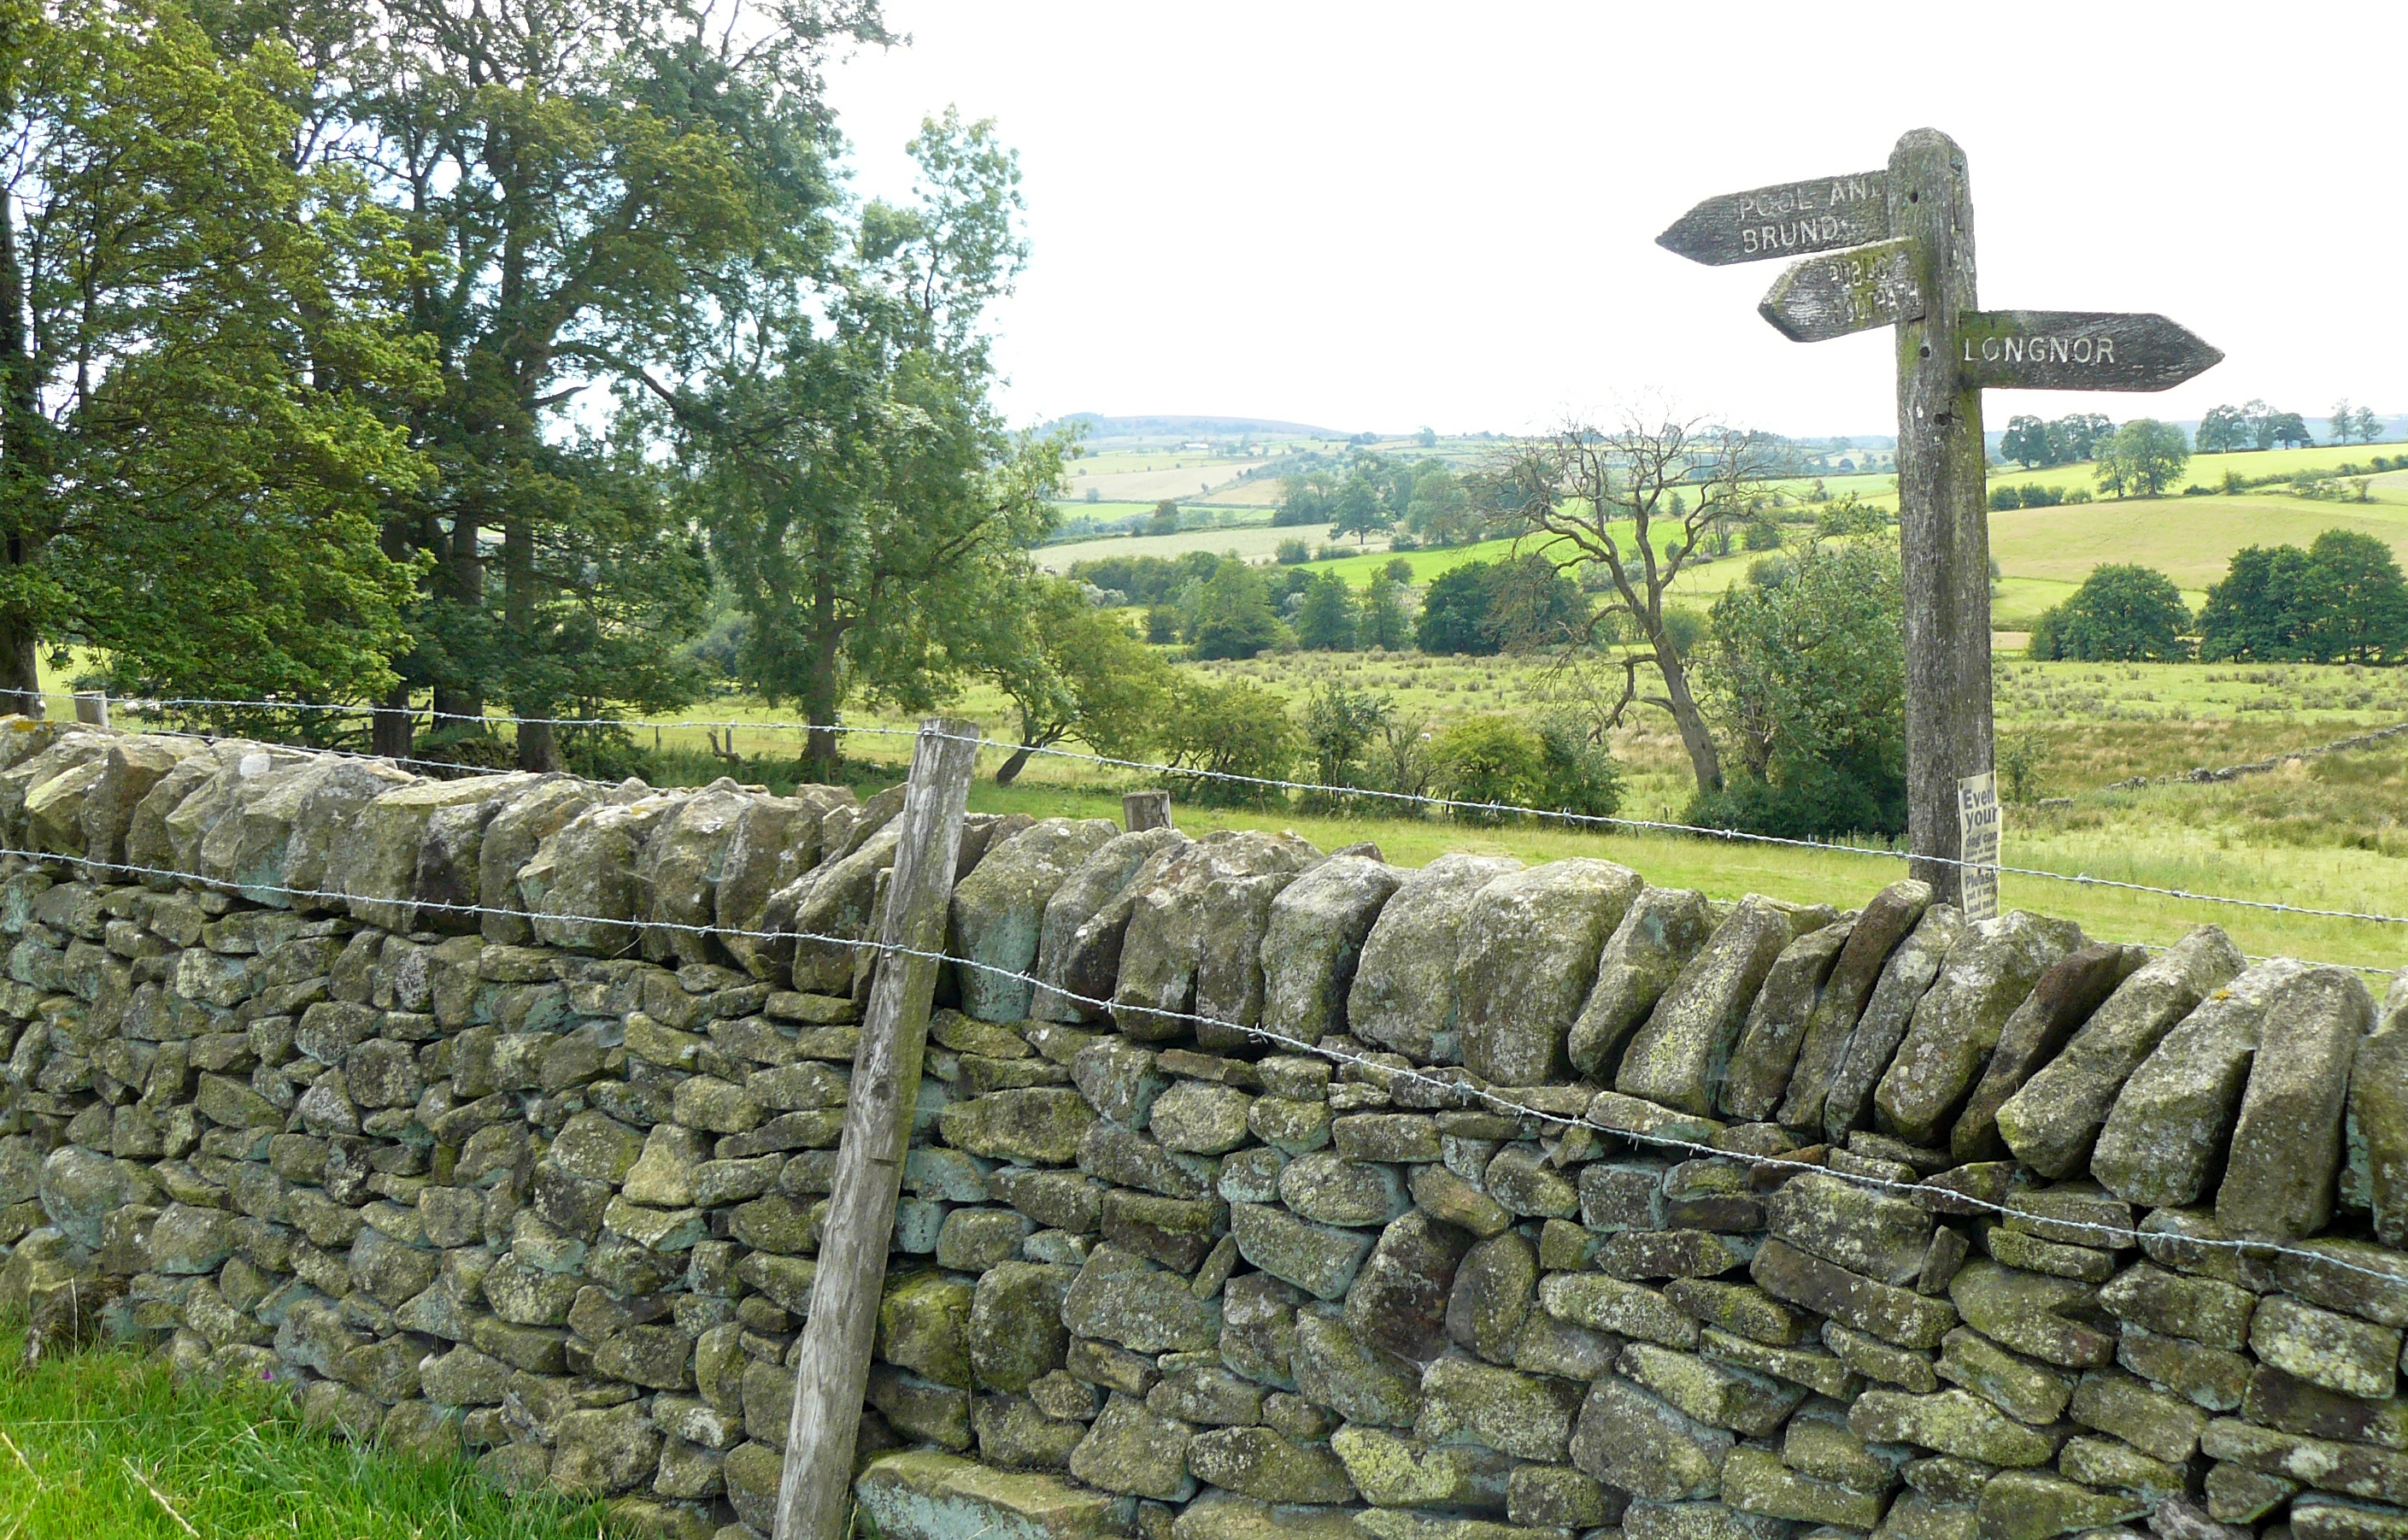
sign, post, stone wall, wall, land lot, rock, landscape, rural area, fence, ruins, building